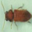
Label: beetle